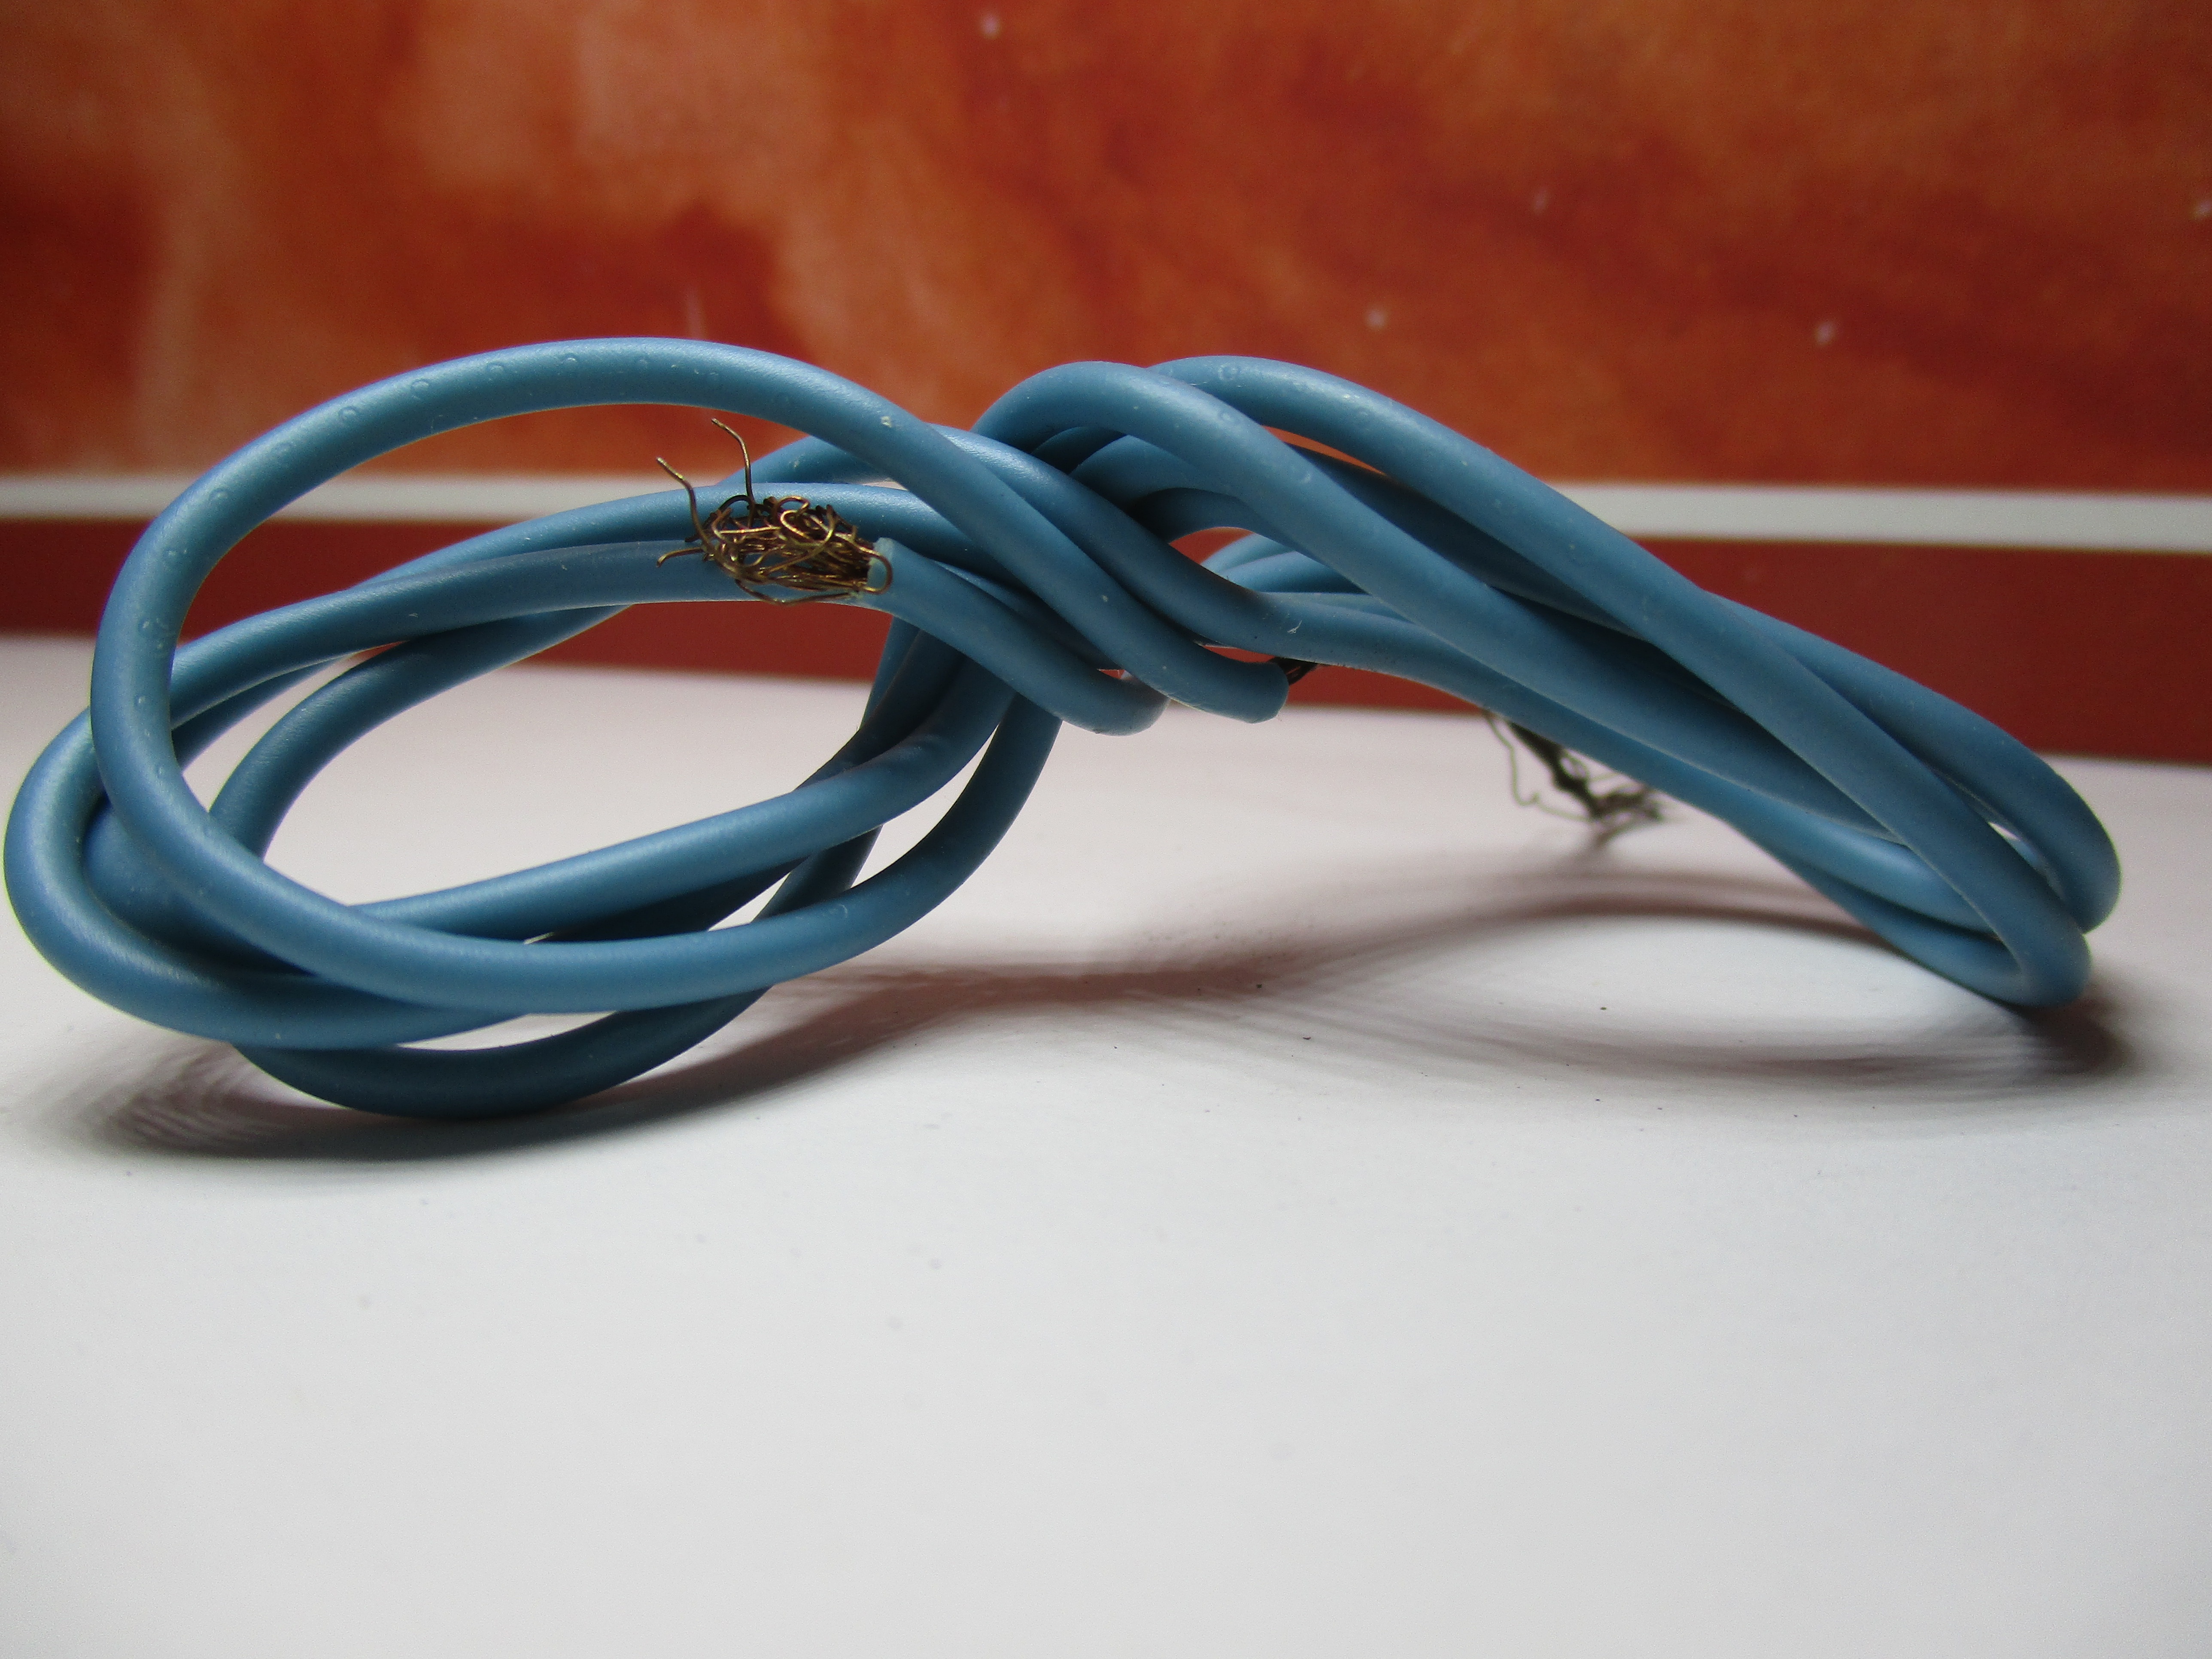
hand, electricity, electric wire, glasses, electric current